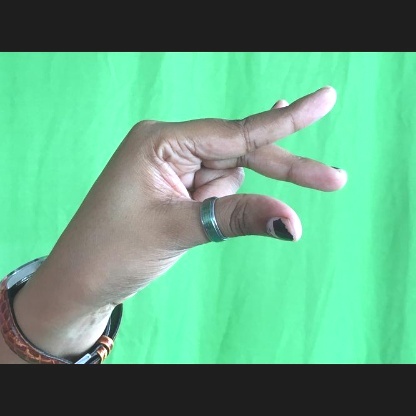
Mudra: Kangulam